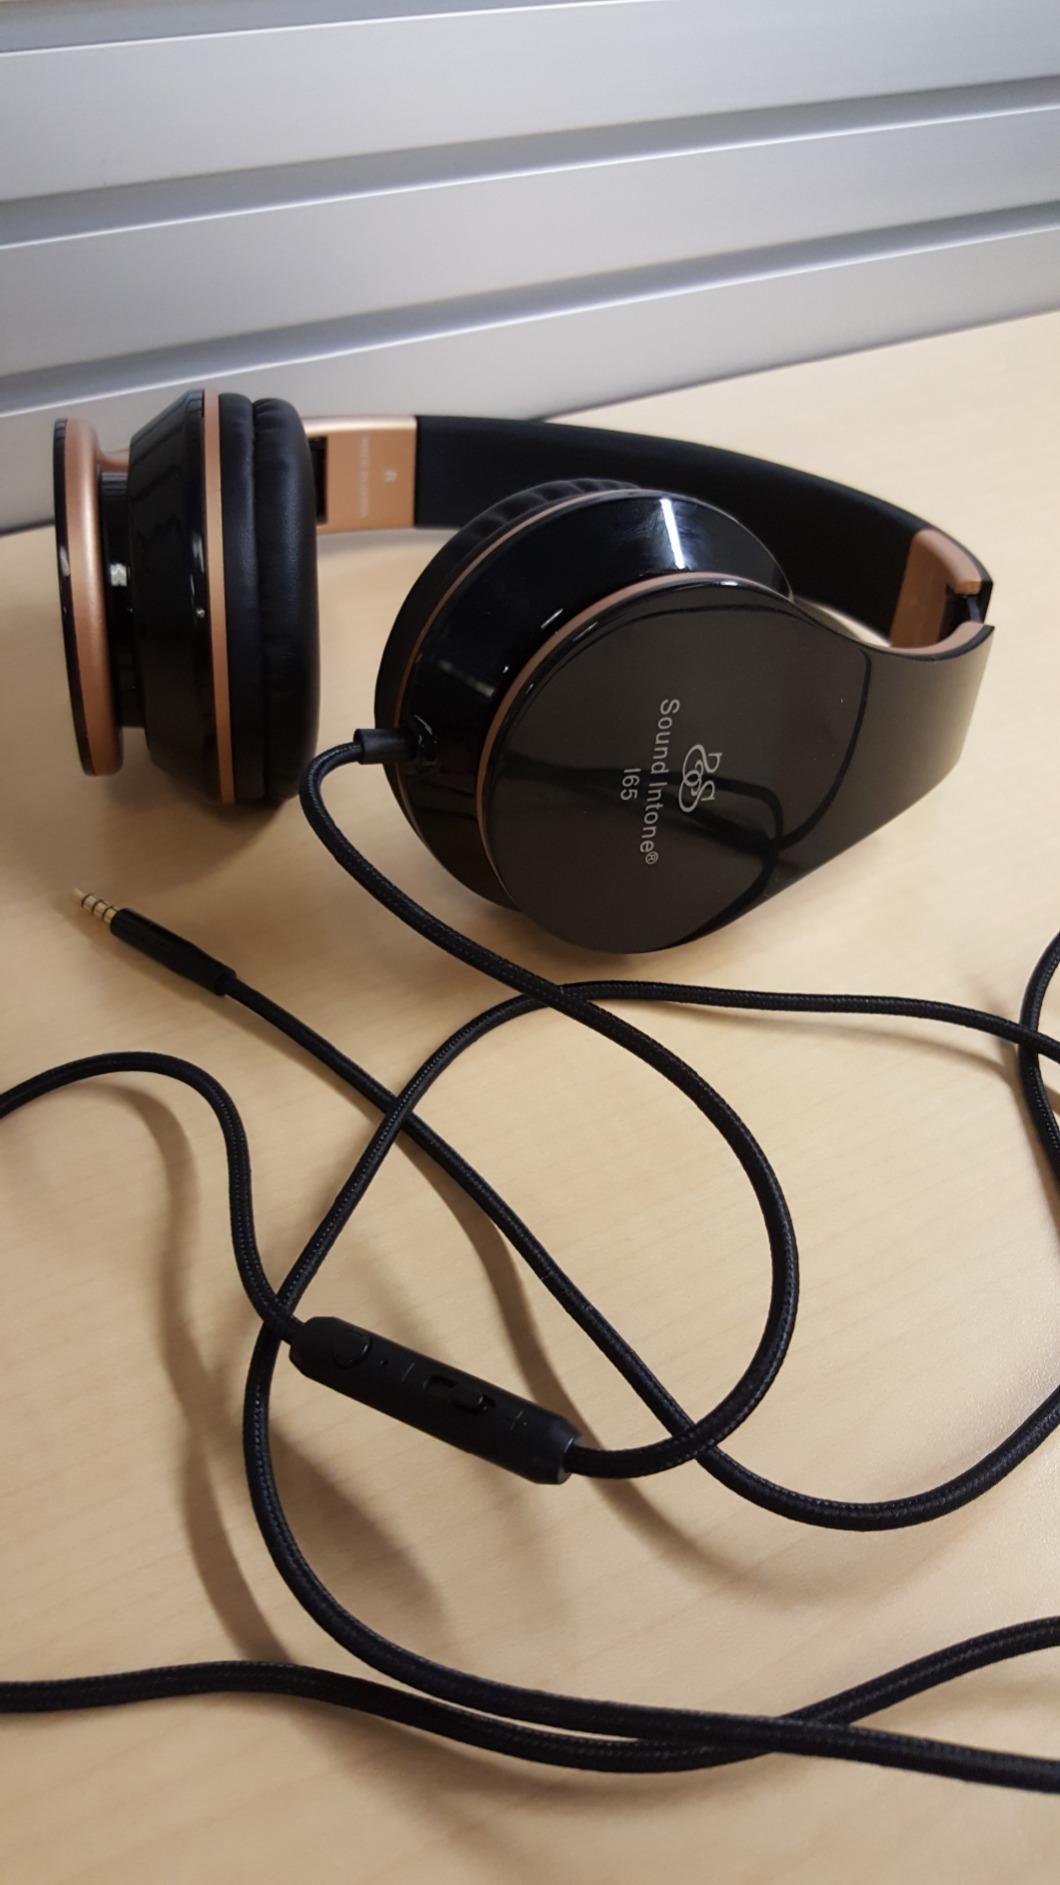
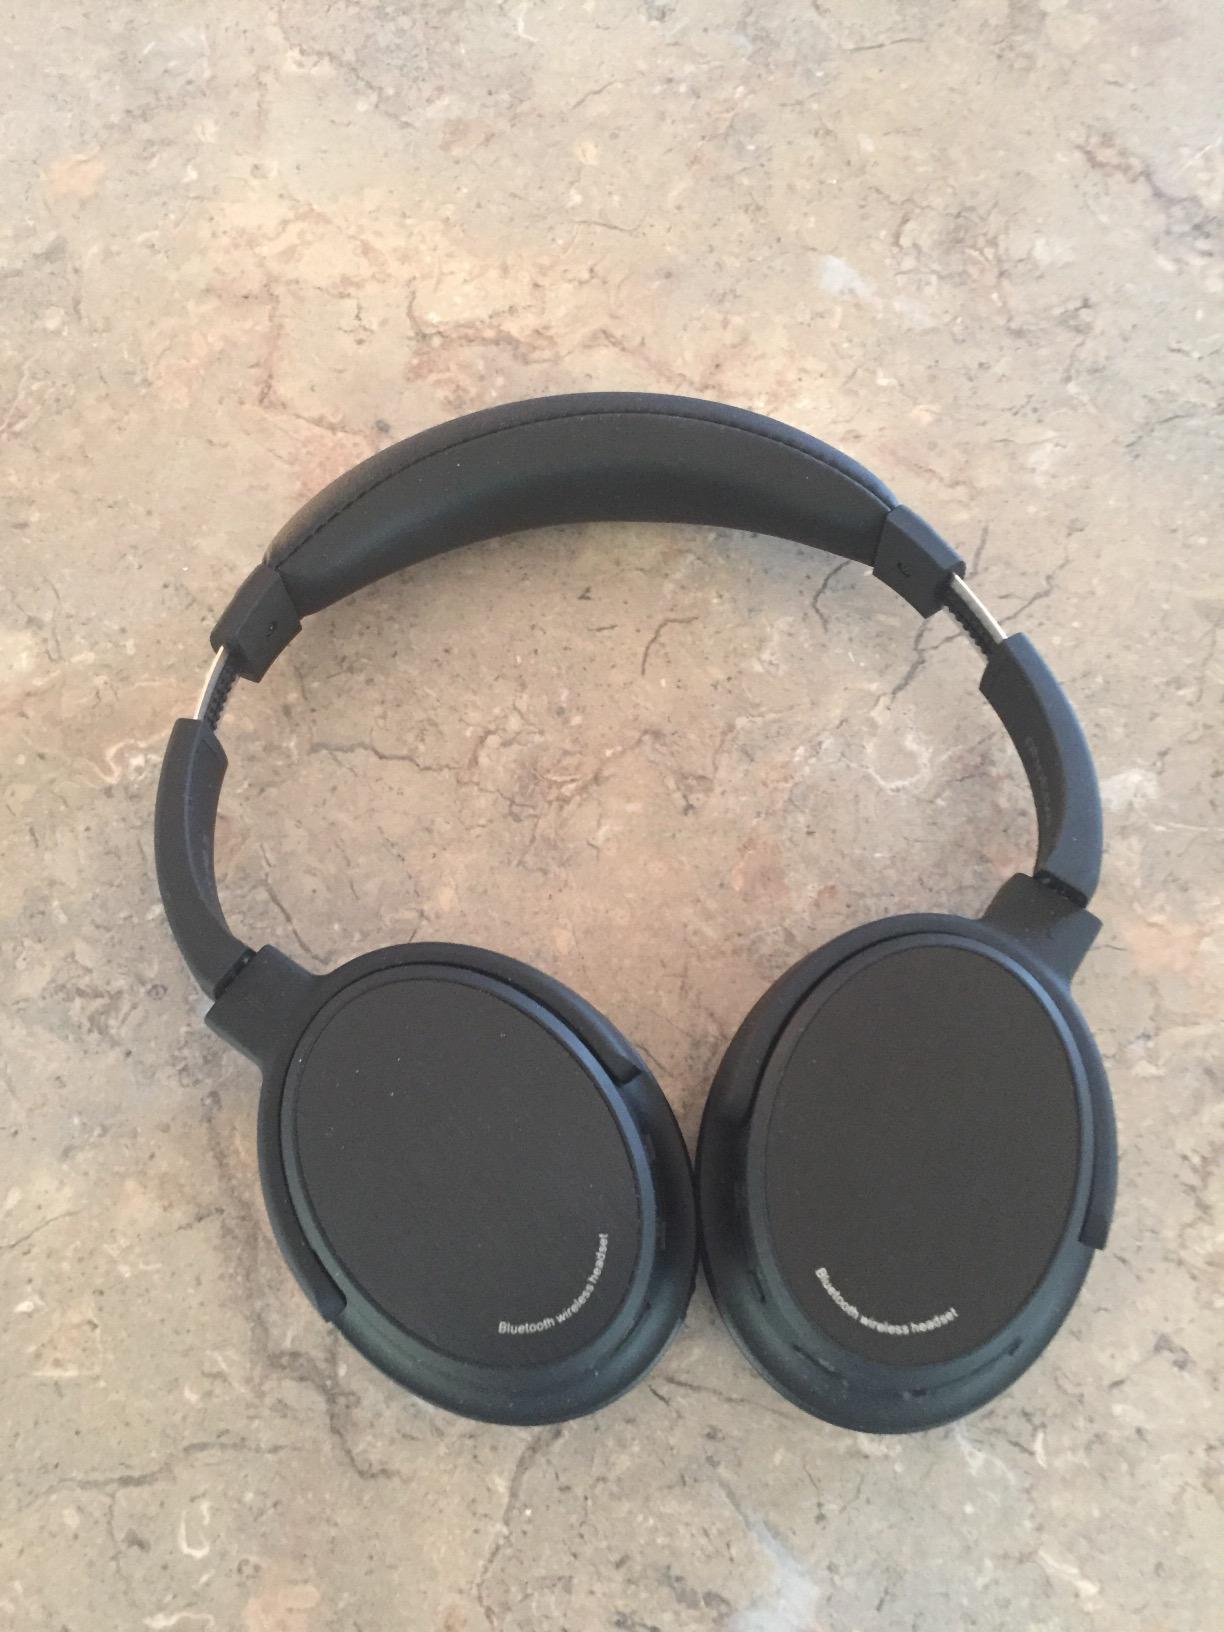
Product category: headphones
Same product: no